Face the Raven

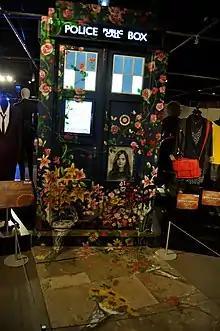
The painted TARDIS exterior, as shown at the Doctor Who Experience.

The trio meets Anah's psychic daughter, Anahson, and learns that Me used Rigsy to bring the Doctor to the trap street and that Me is afraid of someone Anahson cannot identify. The Doctor realises from the medical data in the stasis pod Anah is stored inside that Anah is still alive, and Anah is locked in by a device compatible with the TARDIS key. However, when the Doctor uses his key, the lock device clamps a metal ring around his wrist and takes the TARDIS key. The band is a teleportation device to send the Doctor far away to keep the street safe from attacks by unnamed people Me made a deal with. Me demands the Doctor's Confession Dial. Me then goes to remove the Chronolock from Rigsy only to discover Clara has taken it; Clara broke the contract Me had made with the Shade and she cannot undo it. The Doctor becomes angry and threatens Me, demanding that she save Clara, but Clara calms him down, asking him not to be upset or avenge her death. Clara says her goodbyes and then steps into the street to face the Shade before it kills her. Back in the house, the Doctor warns Me to keep away from him in future. Me then activates the band, sending the Doctor away.